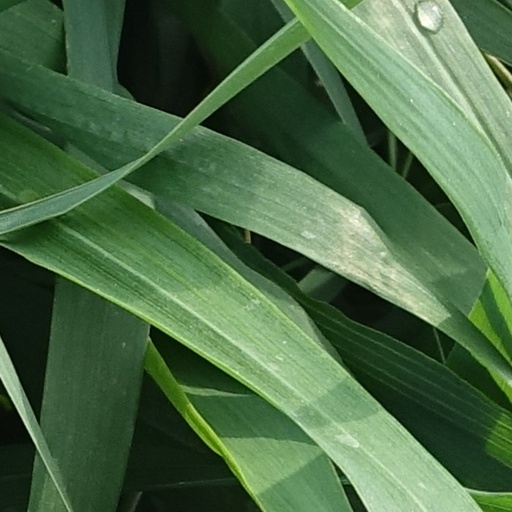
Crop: wheat